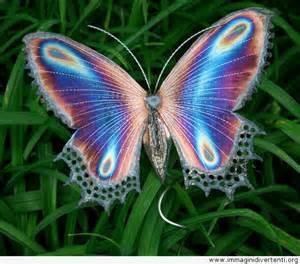
butterfly